Old Golimar

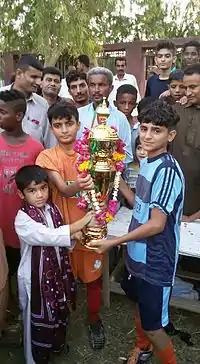

Old Golimar supports some 15 registered football clubs, including Wali Afridi, Makran Sports, Parwana Sports, Golimar Azad, Balochistan Raiders.